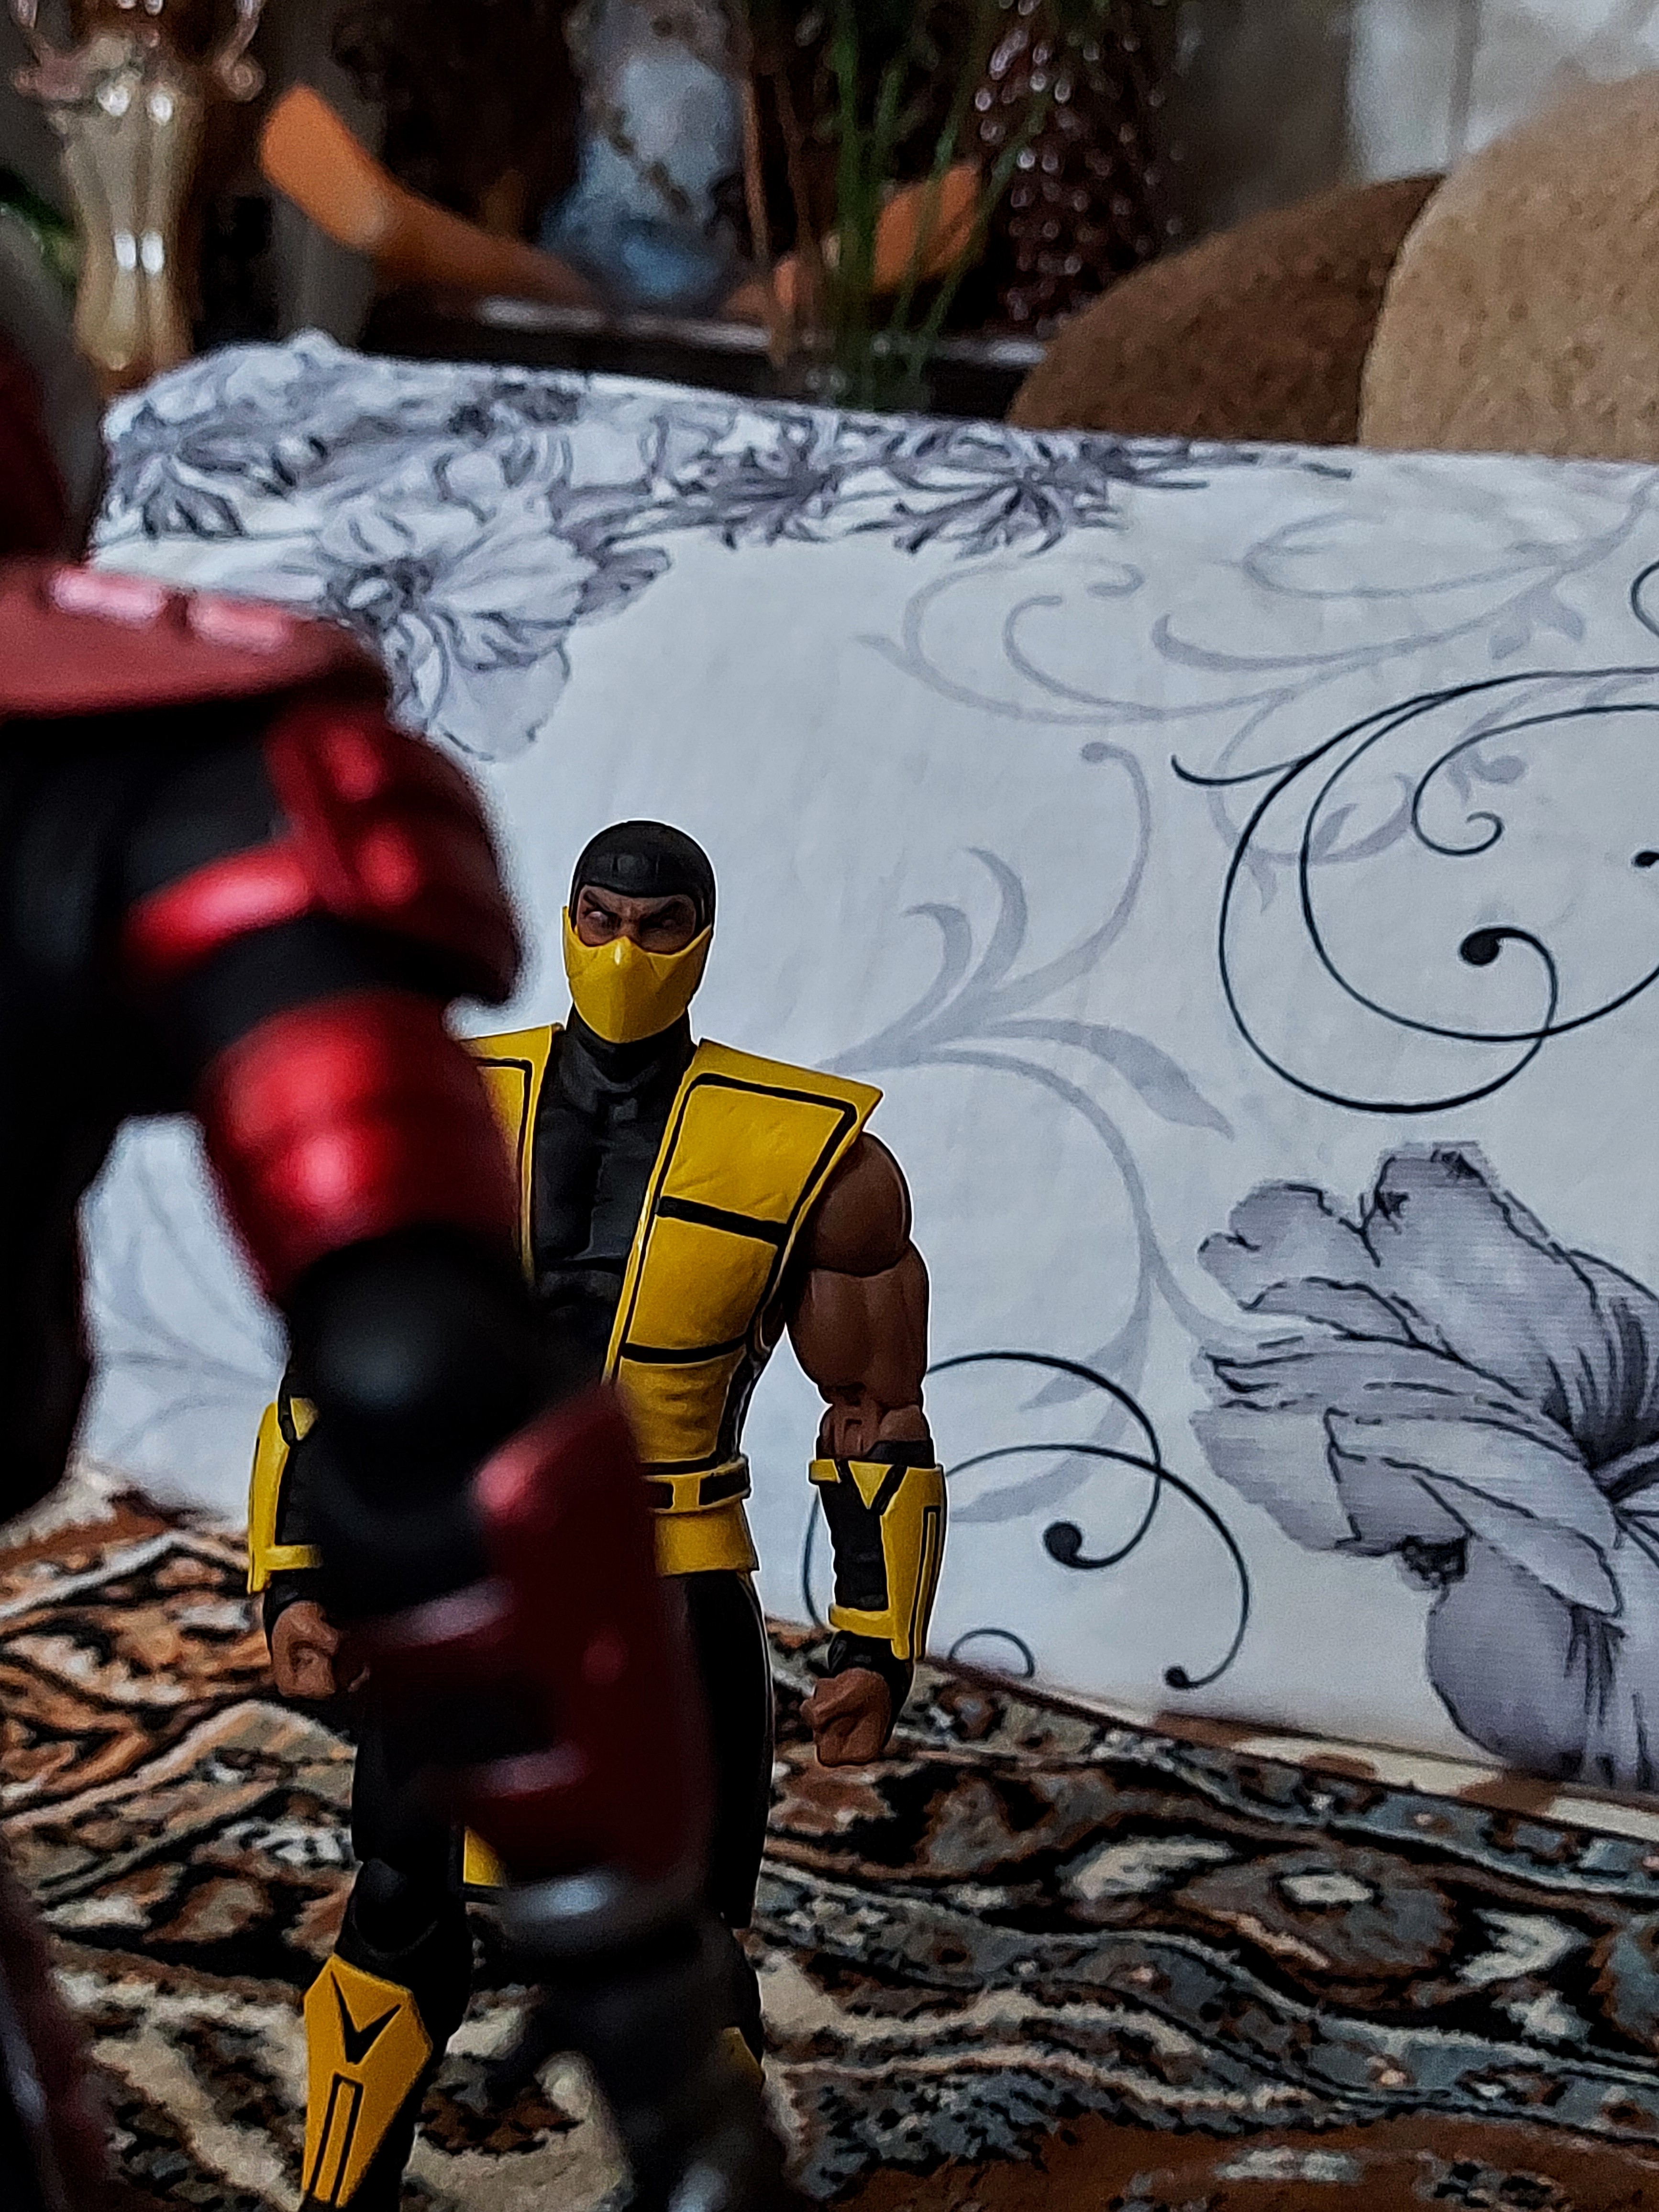
scorpion, storm, collectibles, cartoon, art, toy, illustration, event, painting, fictional character, visual arts, carmine, fiction, action figure, drawing, mural, hero, figurine, artist, justice league, comics, superhero, costume